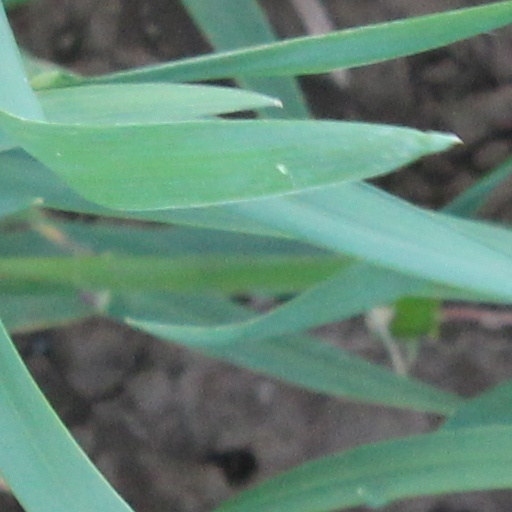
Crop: wheat